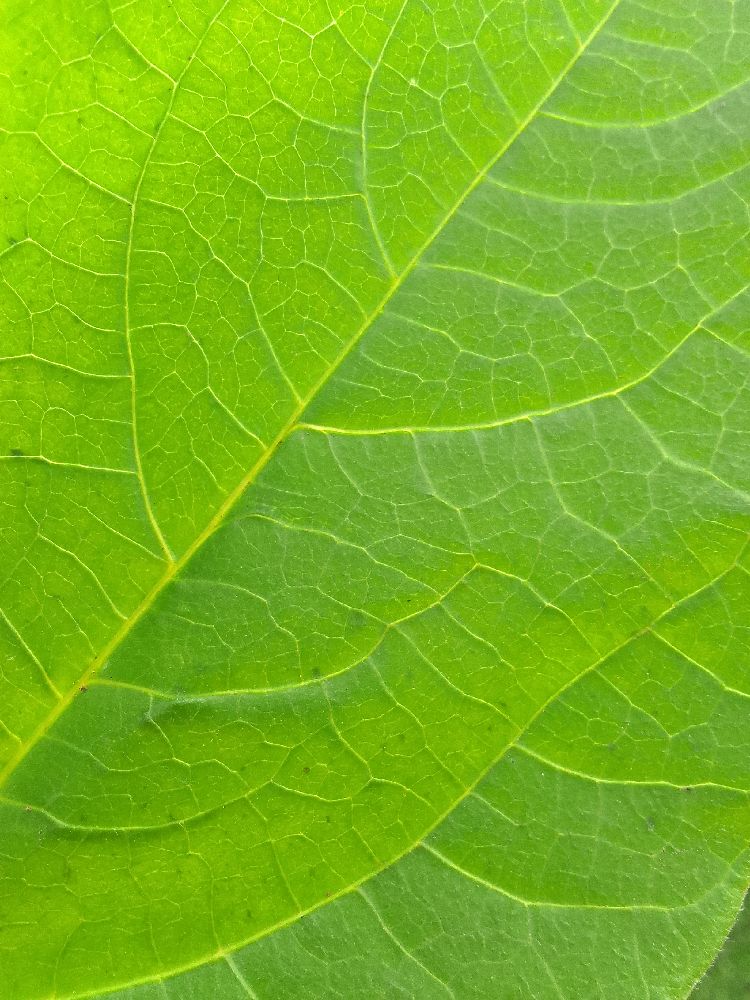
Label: healthy